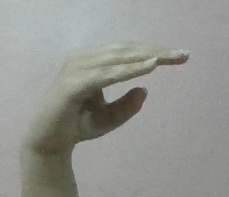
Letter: jeem